Camp (style)

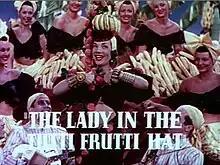
Carmen Miranda in the trailer for "The Gang's All Here" (1943)

In America, the concept of camp was also described by Christopher Isherwood in 1954 in his novel "The World in the Evening", and later by Susan Sontag in her 1964 essay 'Notes on "Camp"'. Two key components of the "radical spectacle of camp" were originally feminine performances: swish and drag. With swish's extensive use of superlatives and drag's exaggerated female impersonation, camp occasionally became extended to all things "over the top", including women posing as female impersonators (faux queens) such as Carmen Miranda, while also retaining its meaning as "queer parody".